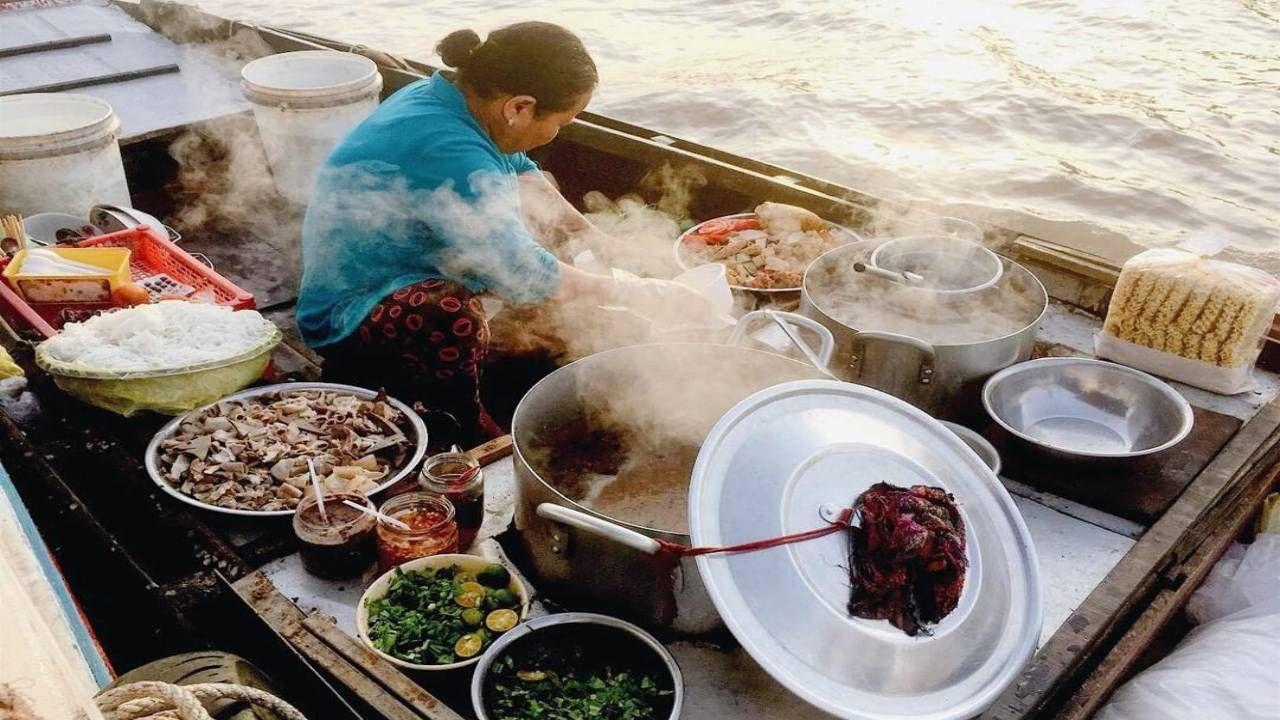
có một người phụ nữ đang ngồi trong một khu vực chế biến đồ ăn